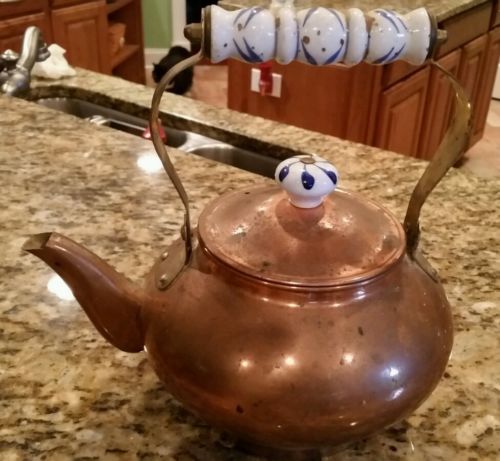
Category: kettle